St Bernard's F.C.

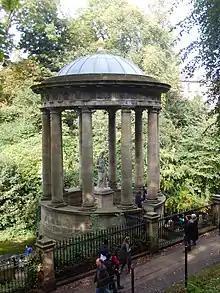
The club took its name from St Bernard's Well, a local landmark on the Water of Leith

Originally the club played at The Meadows along with Heart of Midlothian and later also Hibernian, before moving to their own ground, firstly at Powburn Park in Newington and then to John Hope's Park in Stockbridge, where its close proximity to the then playing fields of Edinburgh Academy helped them gain a following.